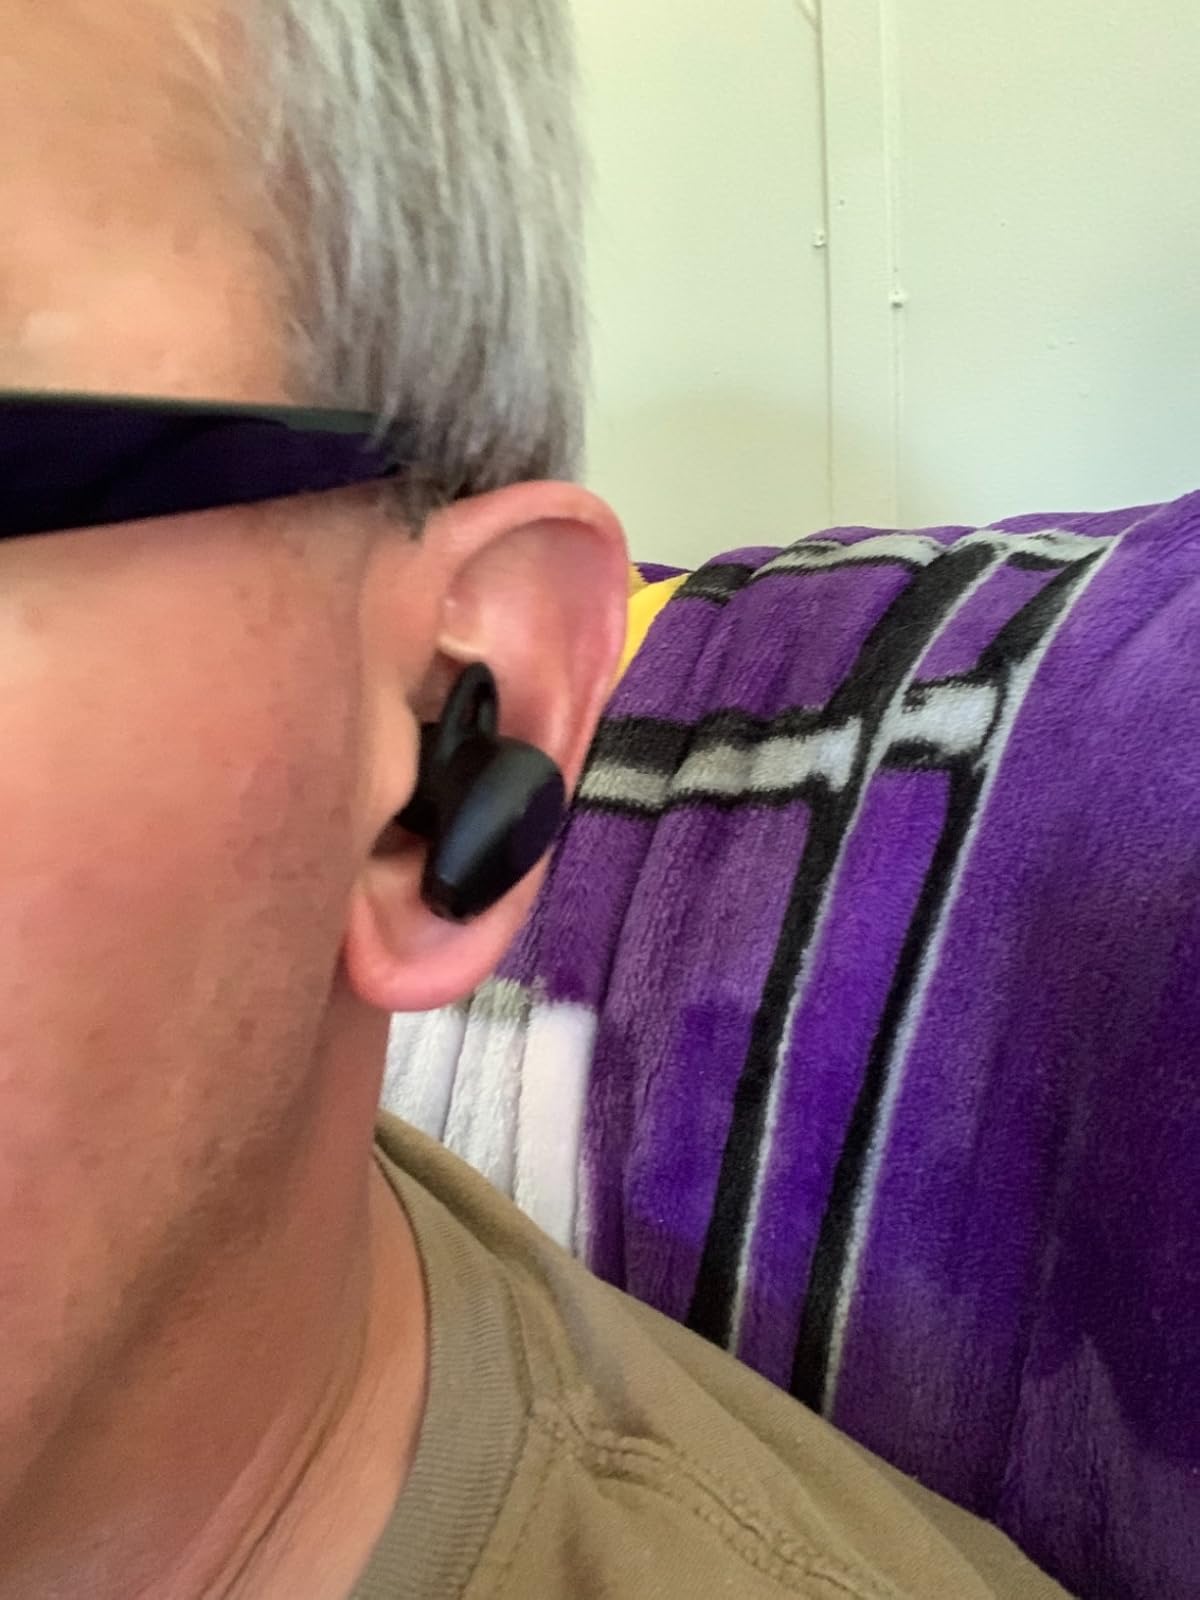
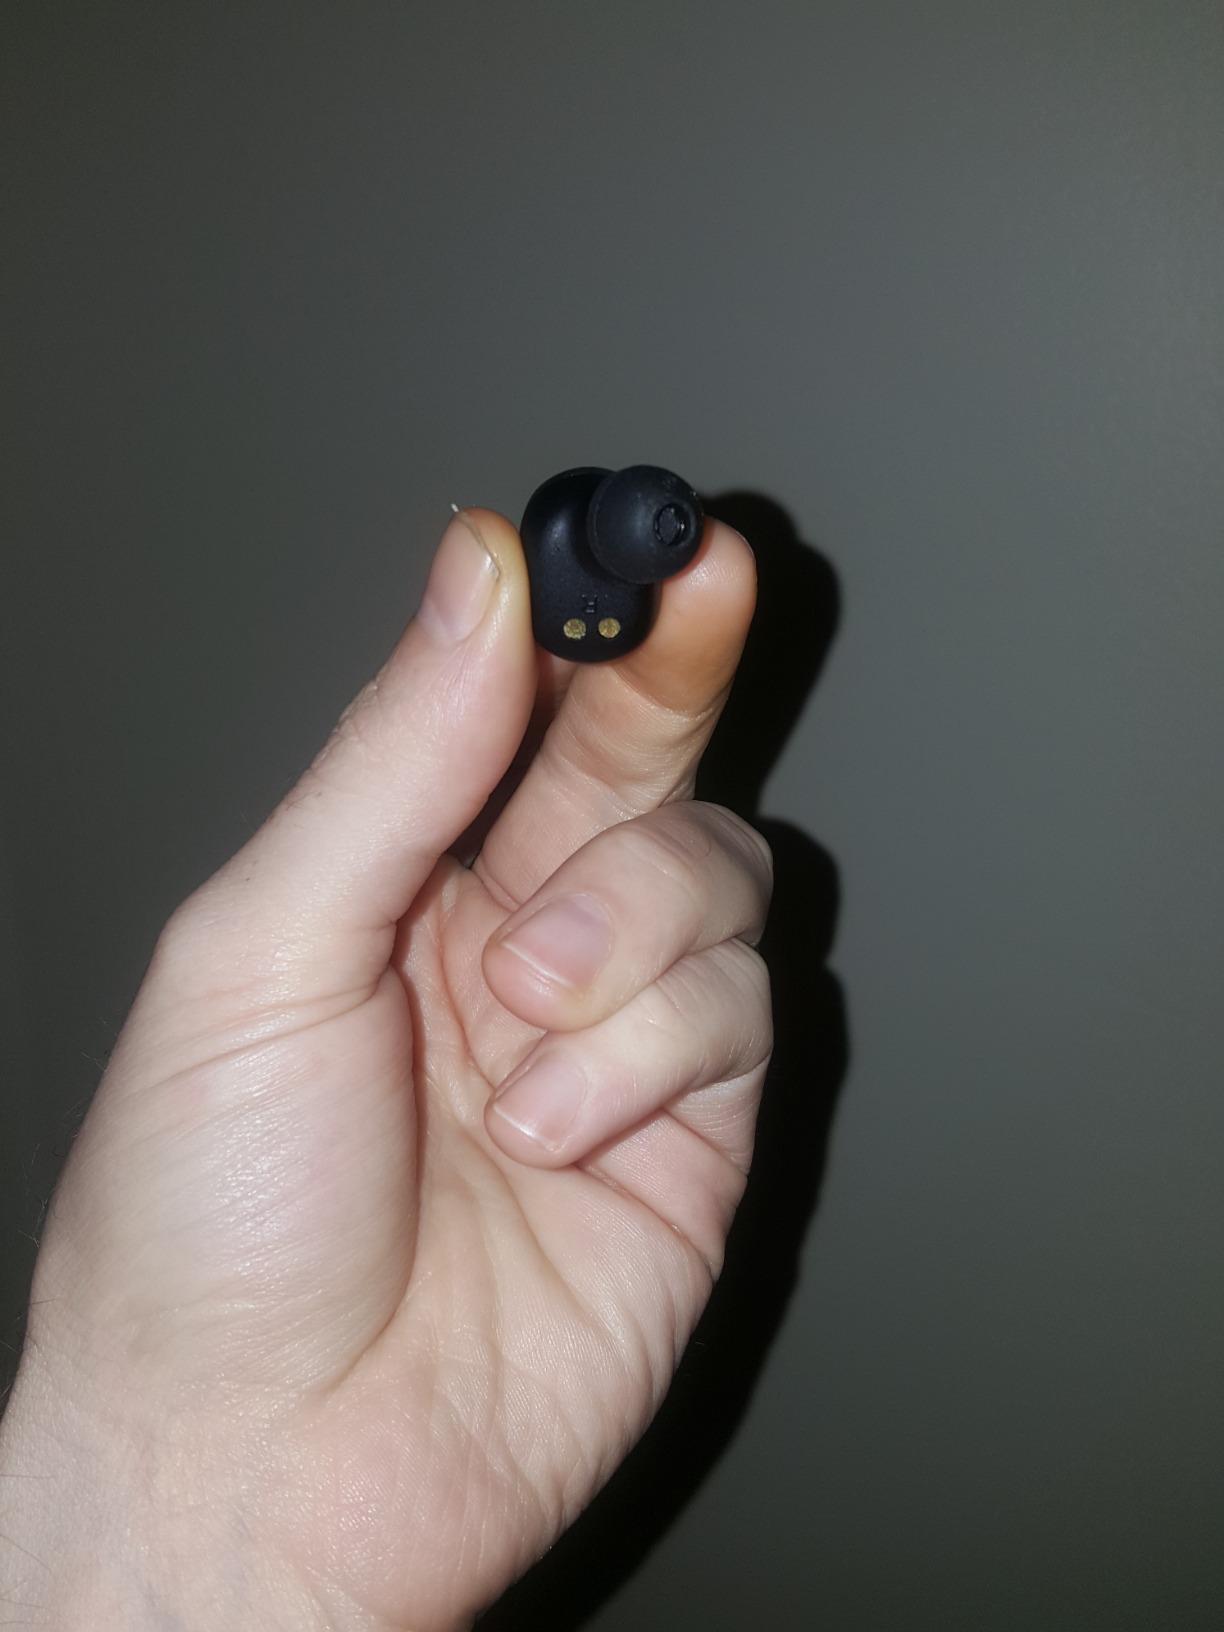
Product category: earbuds
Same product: no